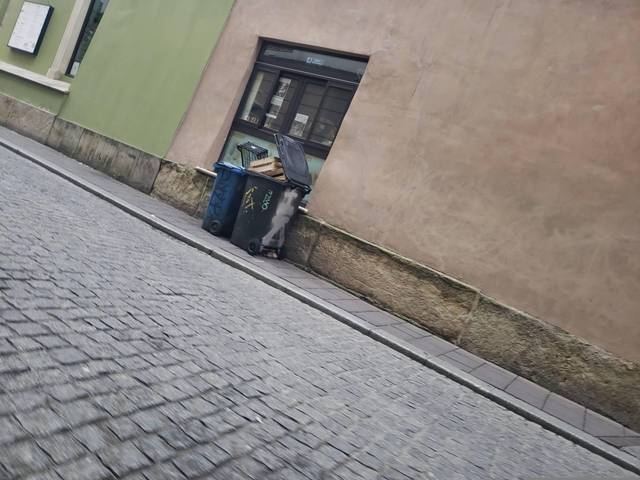
Region: Poland
Coordinates: 50.063, 19.939